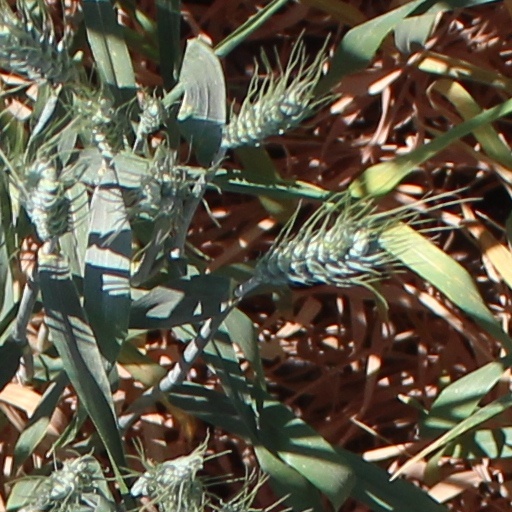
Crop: wheat